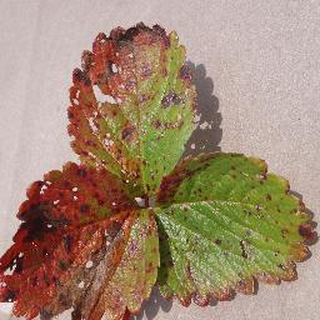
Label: strawberry_leaf_scorch